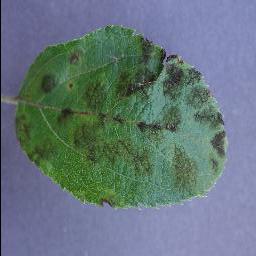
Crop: apple
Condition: scab